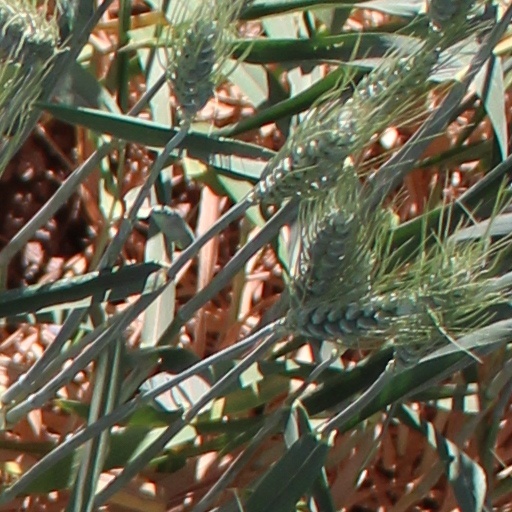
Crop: wheat